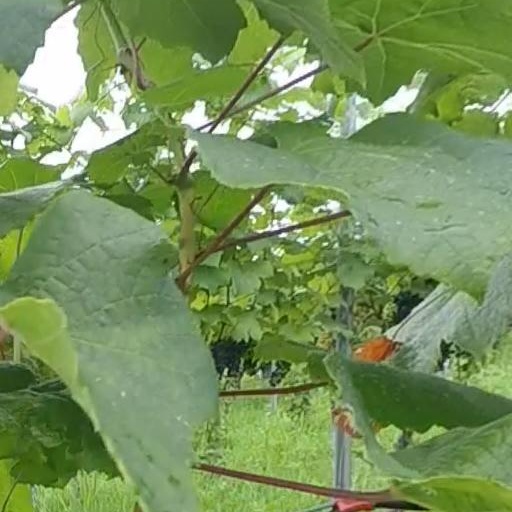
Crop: grape